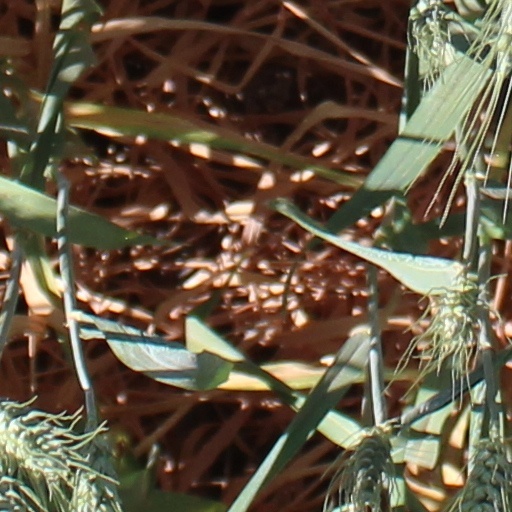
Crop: wheat